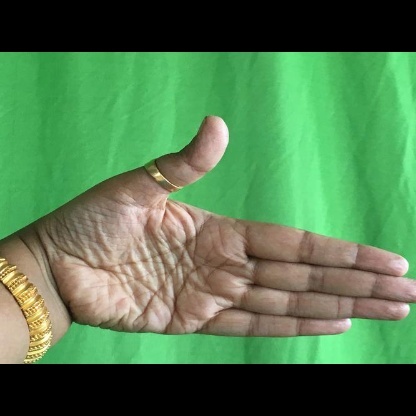
Mudra: Ardhachandran